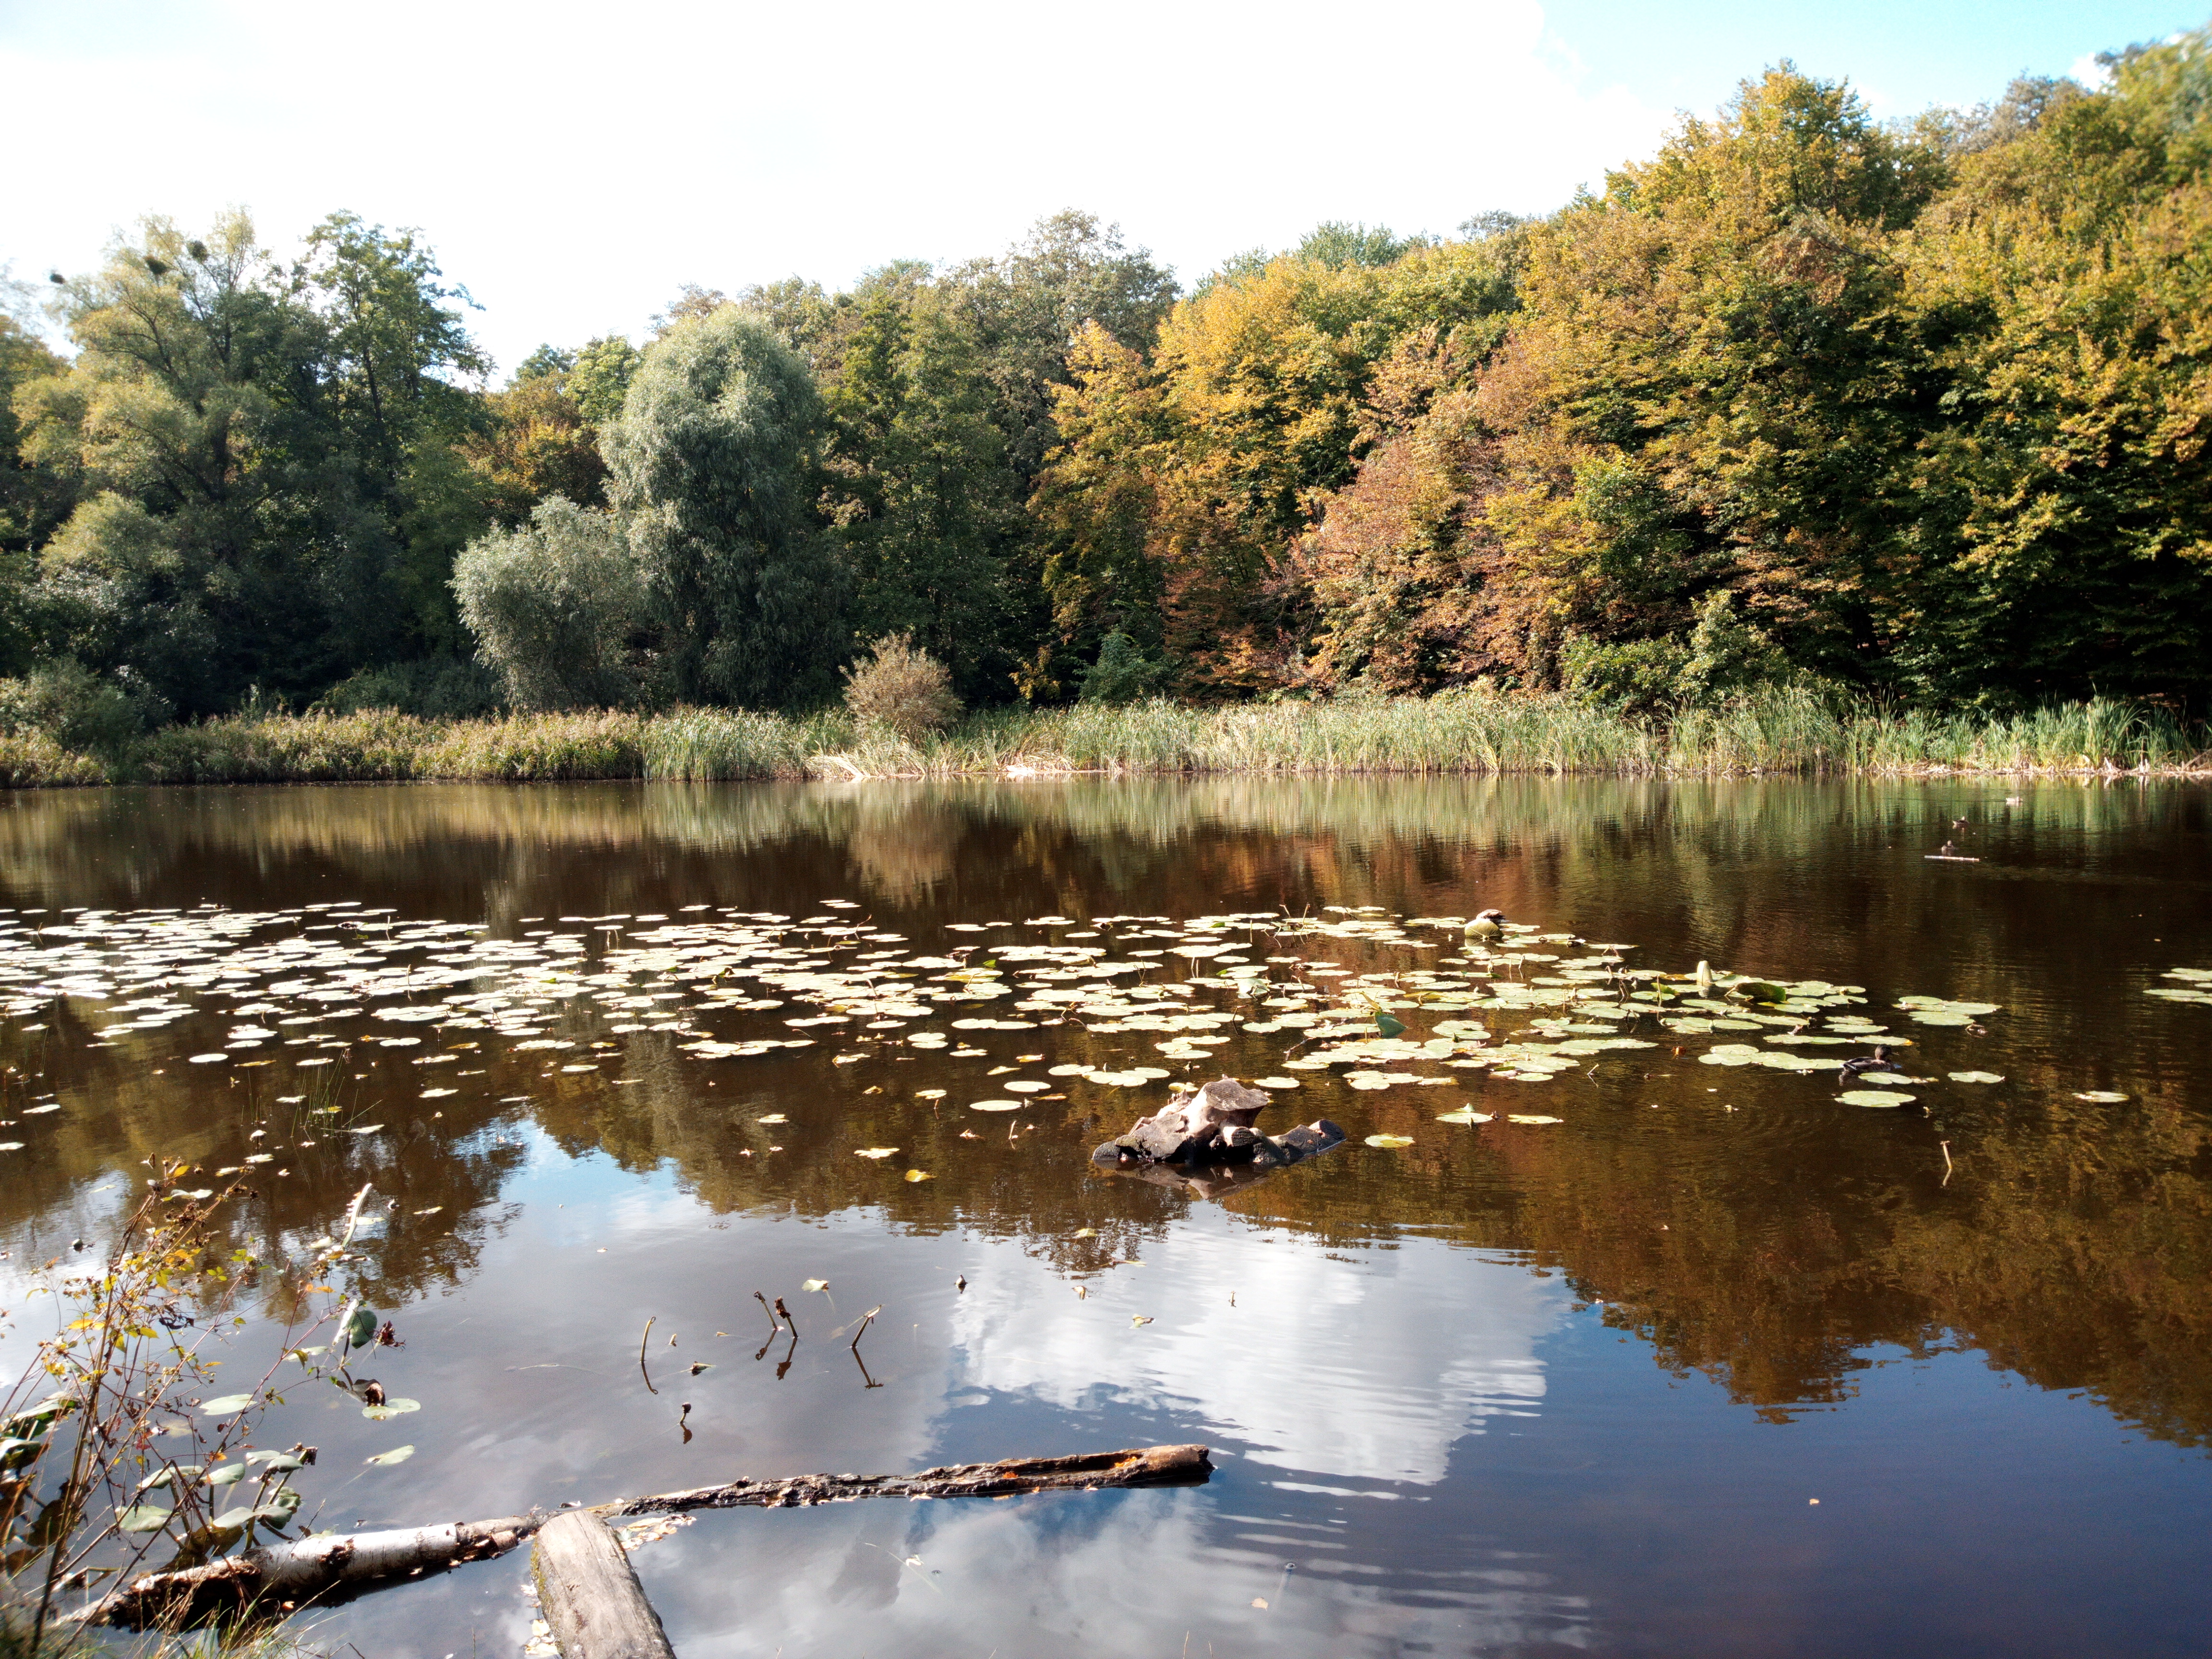
park, nature, recreation area, trees, forest, water, lake, river, reflection in water, sky, reeds, body of water, natural landscape, reflection, water resources, pond, bank, natural environment, nature reserve, tree, wilderness, atmospheric phenomenon, wetland, watercourse, riparian forest, morning, biome, botany, riparian zone, bog, bayou, leaf, floodplain, waterway, fish pond, swamp, plant, sunlight, lacustrine plain, landscape, wildlife, rural area, marsh, Freshwater marsh, plant community, fen, reservoir, fluvial landforms of streams, autumn